Birmingham city centre

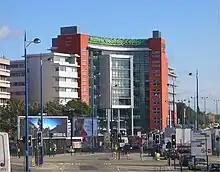
Matthew Boulton College

Aston University is based in the city centre whilst Birmingham City University has educational facilities there. In the Eastside area are Birmingham Metropolitan College's Matthew Boulton College campus and BMC's New Technology Institute. Birmingham Ormiston Academy is also located on the edge of the centre. The area is sometimes called Aston Triangle.